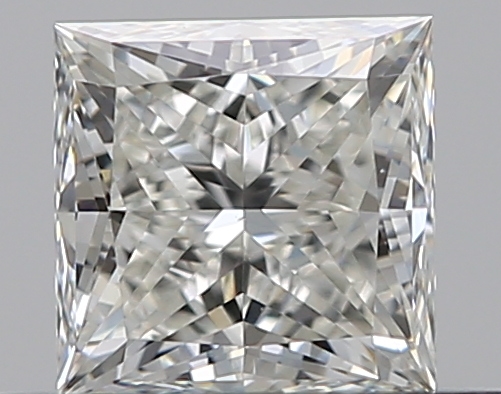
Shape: princess
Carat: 0.51
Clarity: VS1
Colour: I
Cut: EX
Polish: EX
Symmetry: VG
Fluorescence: N
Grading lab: GIA
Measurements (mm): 4.25 x 4.25 x 3.07